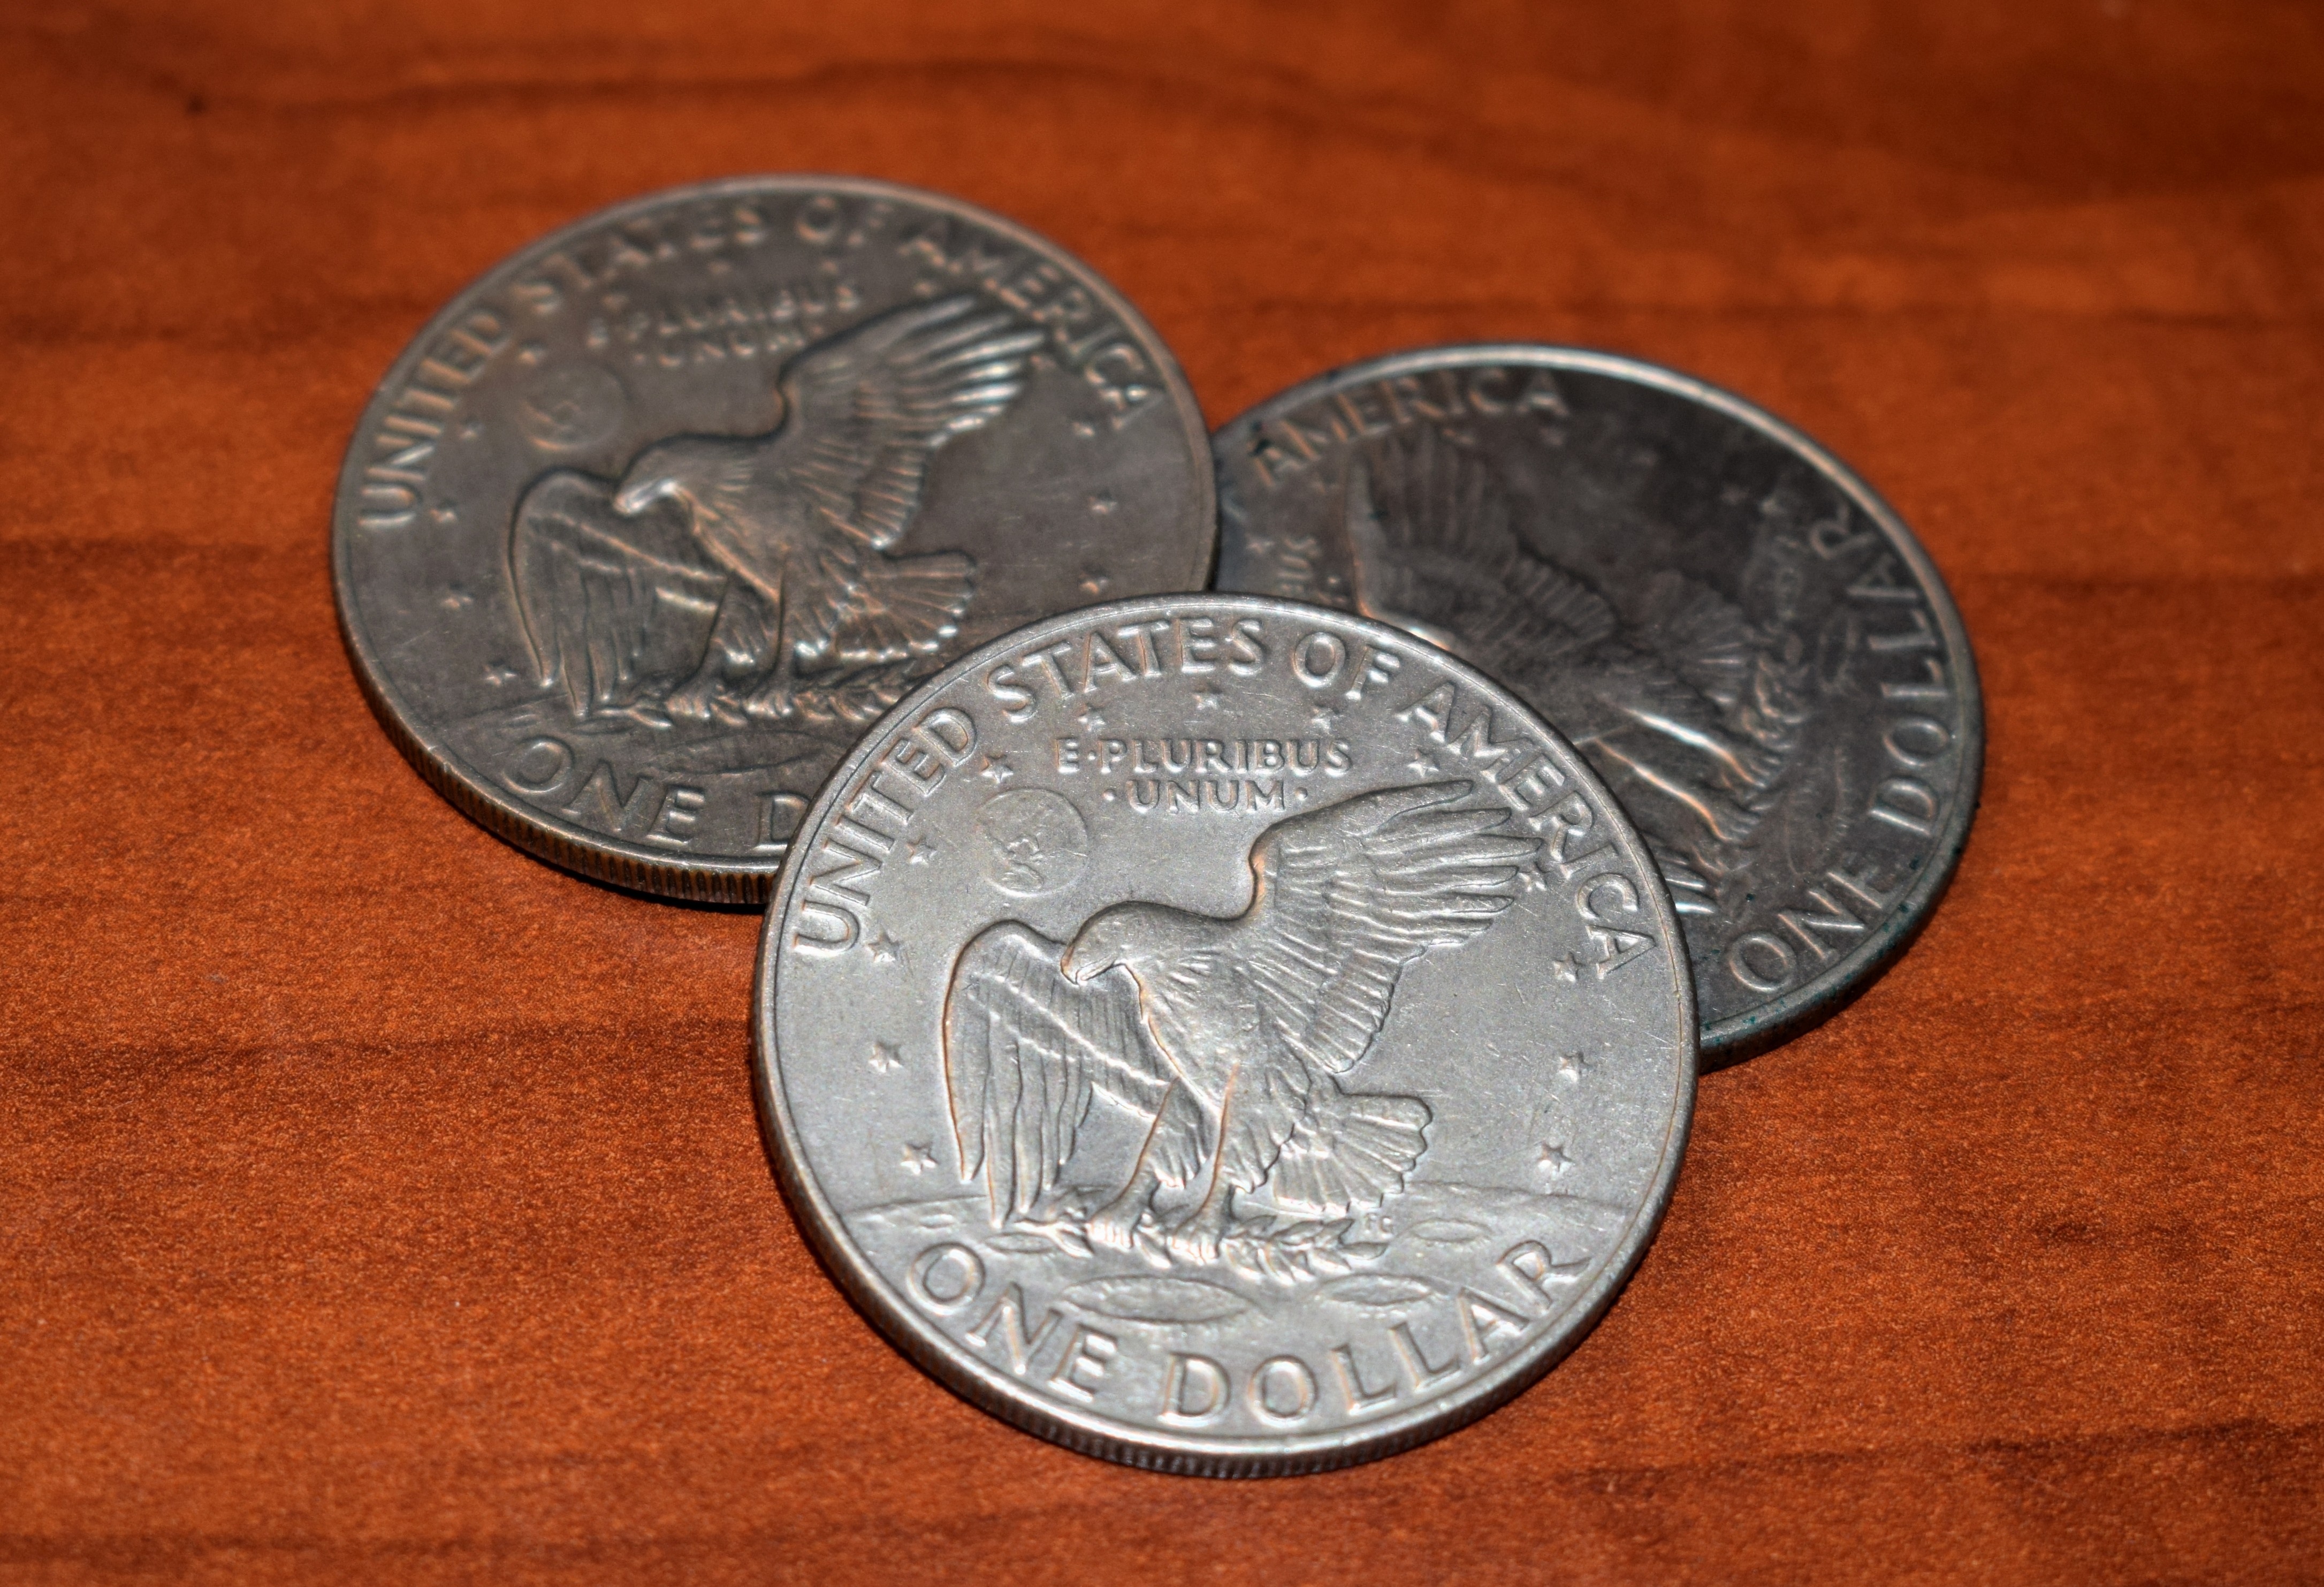
money, business, close up, bank, silver, currency, coin, usd, piggy bank, banking, quarter, tender, financial, coins, finance, wealth, investment, unused, uncirculated, old money, legal tender, monetary, dollar coins, silver dollars